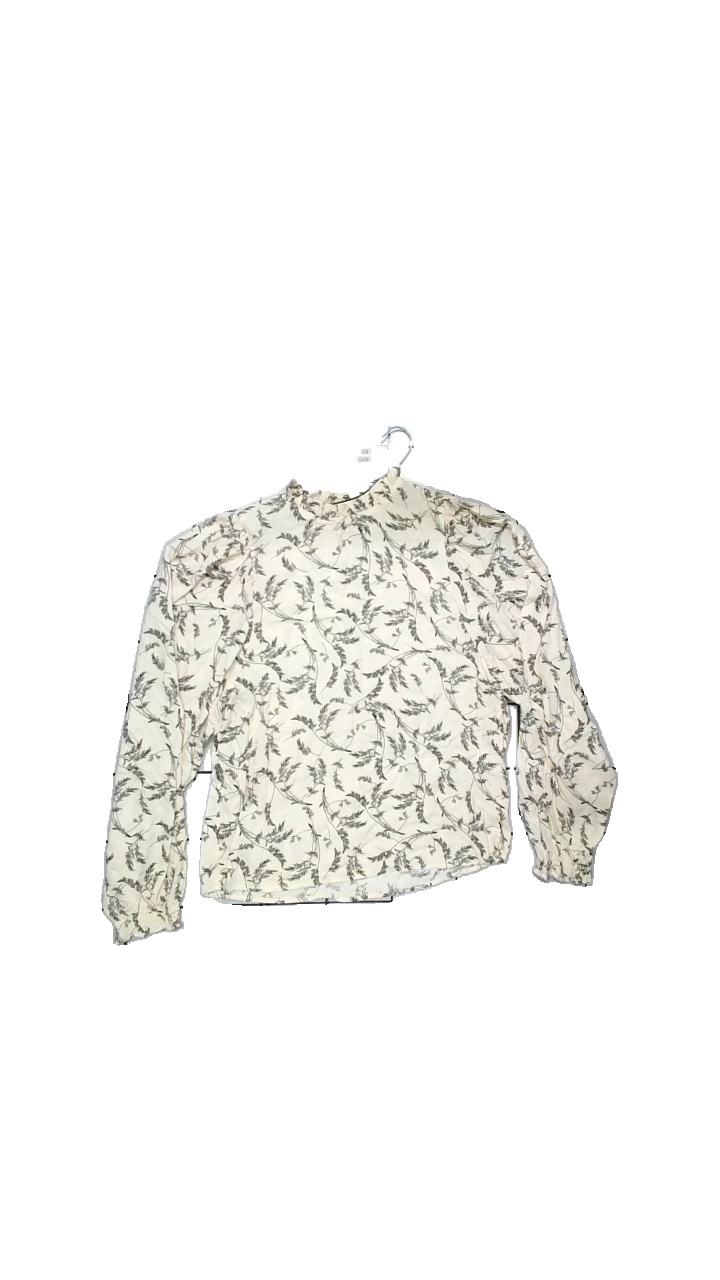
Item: Blouse (Ladies)
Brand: Kappahl
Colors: Black, Pink
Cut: Loose
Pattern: Floral print
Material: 100% viscose
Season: Summer
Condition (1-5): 4
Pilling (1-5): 5
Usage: Reuse
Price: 50-100